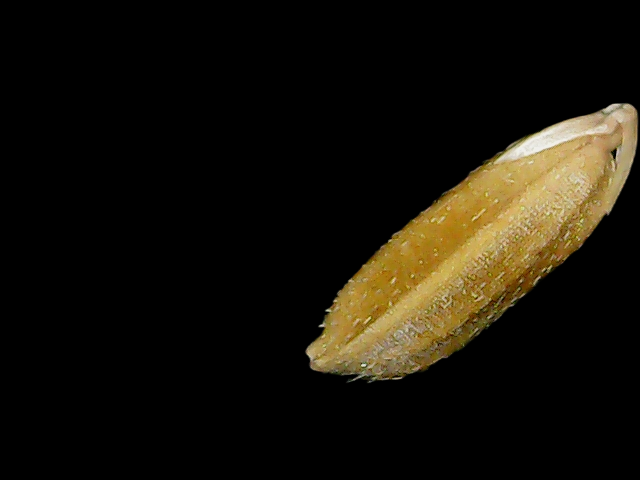
Rice variety: Bd95